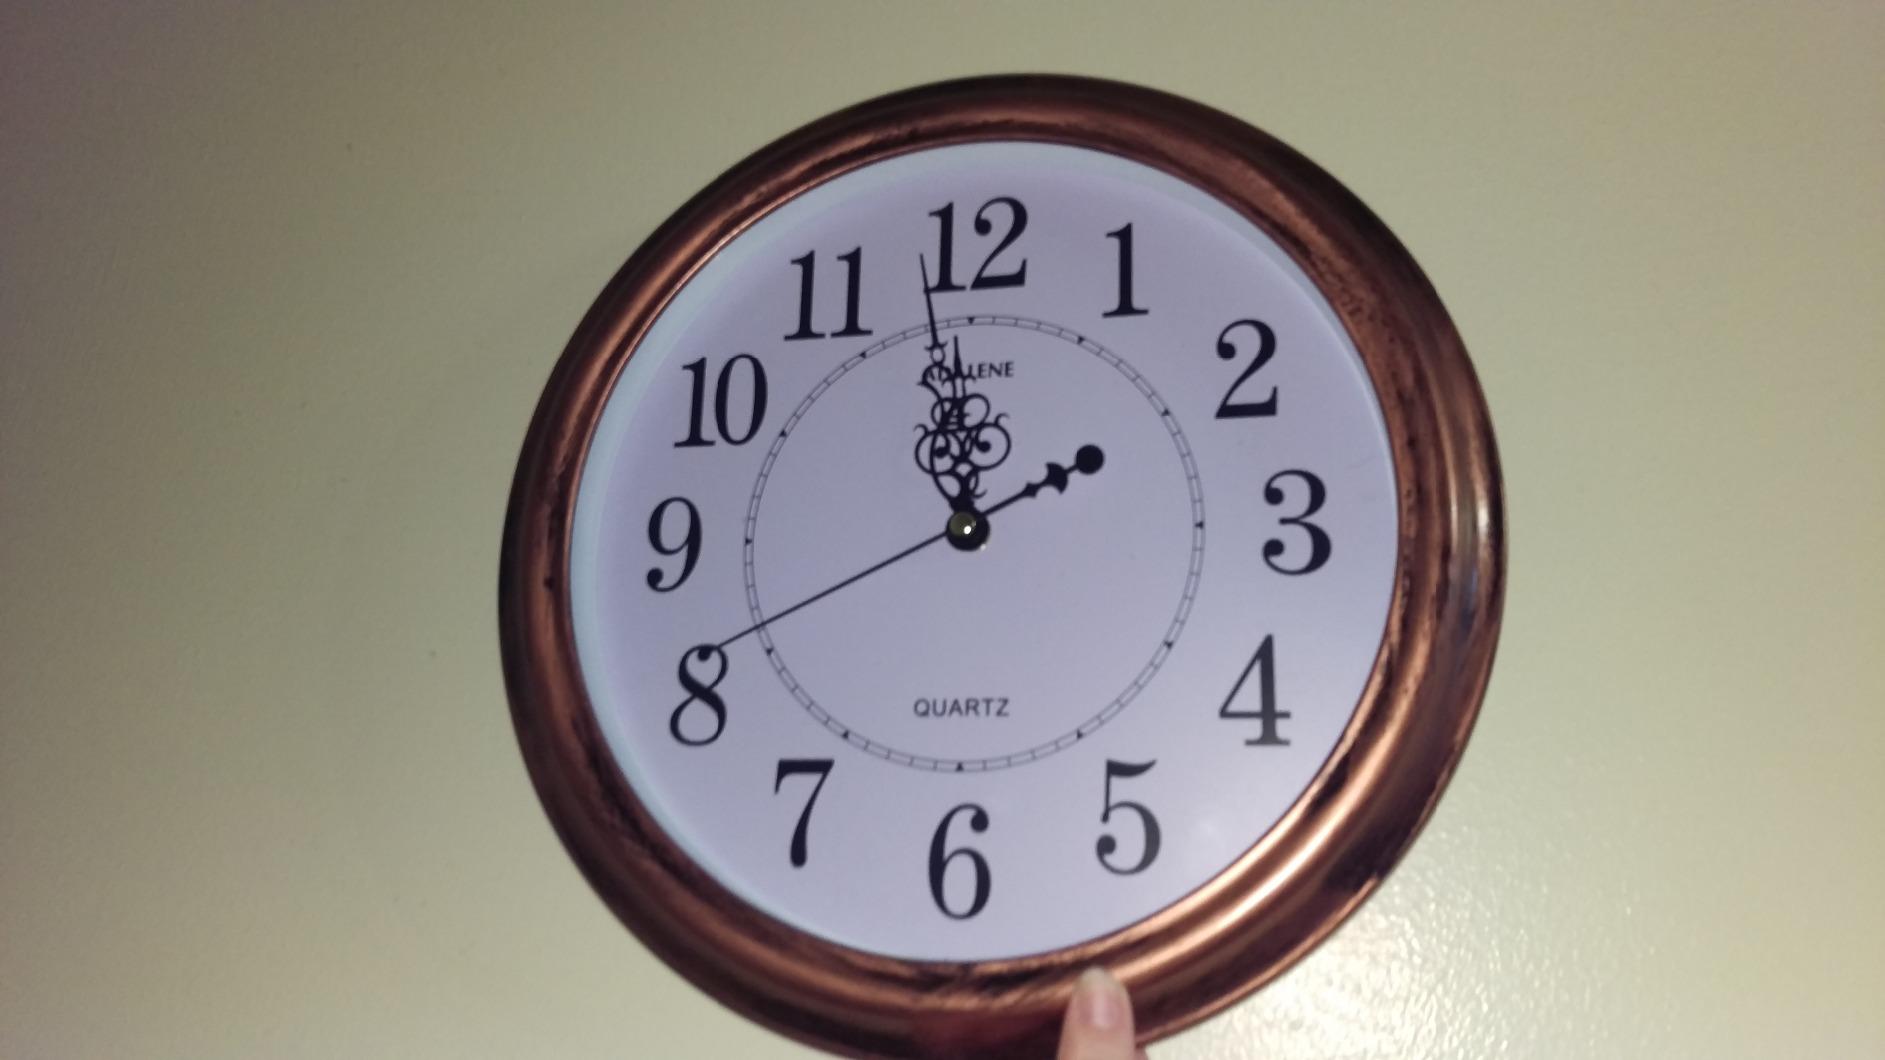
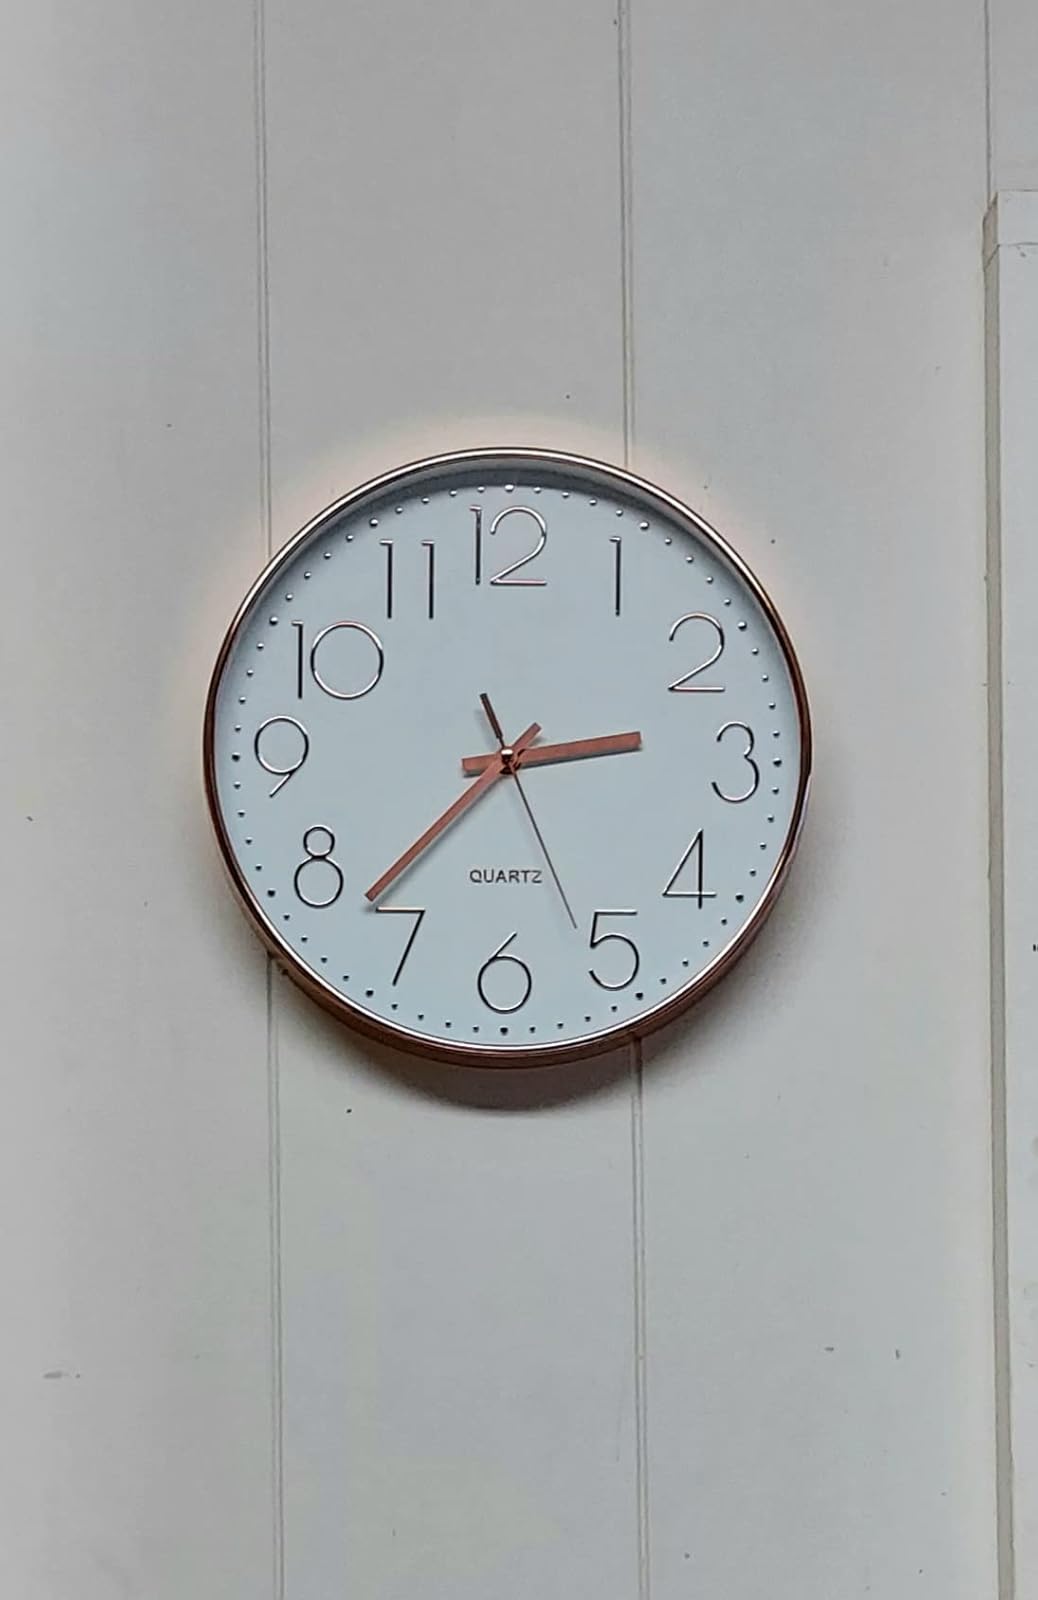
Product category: clock
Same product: no